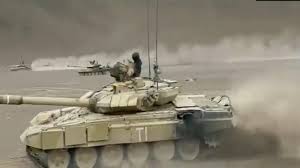
Label: T-90